Stompin' Tom Connors

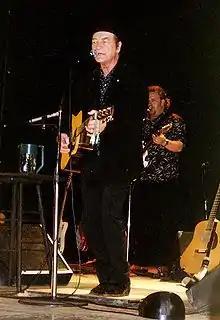
Connors in 2002

Charles Thomas "Stompin' Tom" Connors, OC (February 9, 1936 – March 6, 2013) was a Canadian country and folk singer-songwriter. Focusing his career exclusively on his native Canada, he is credited with writing more than 300 songs and has released four dozen albums, with total sales of nearly four million copies.